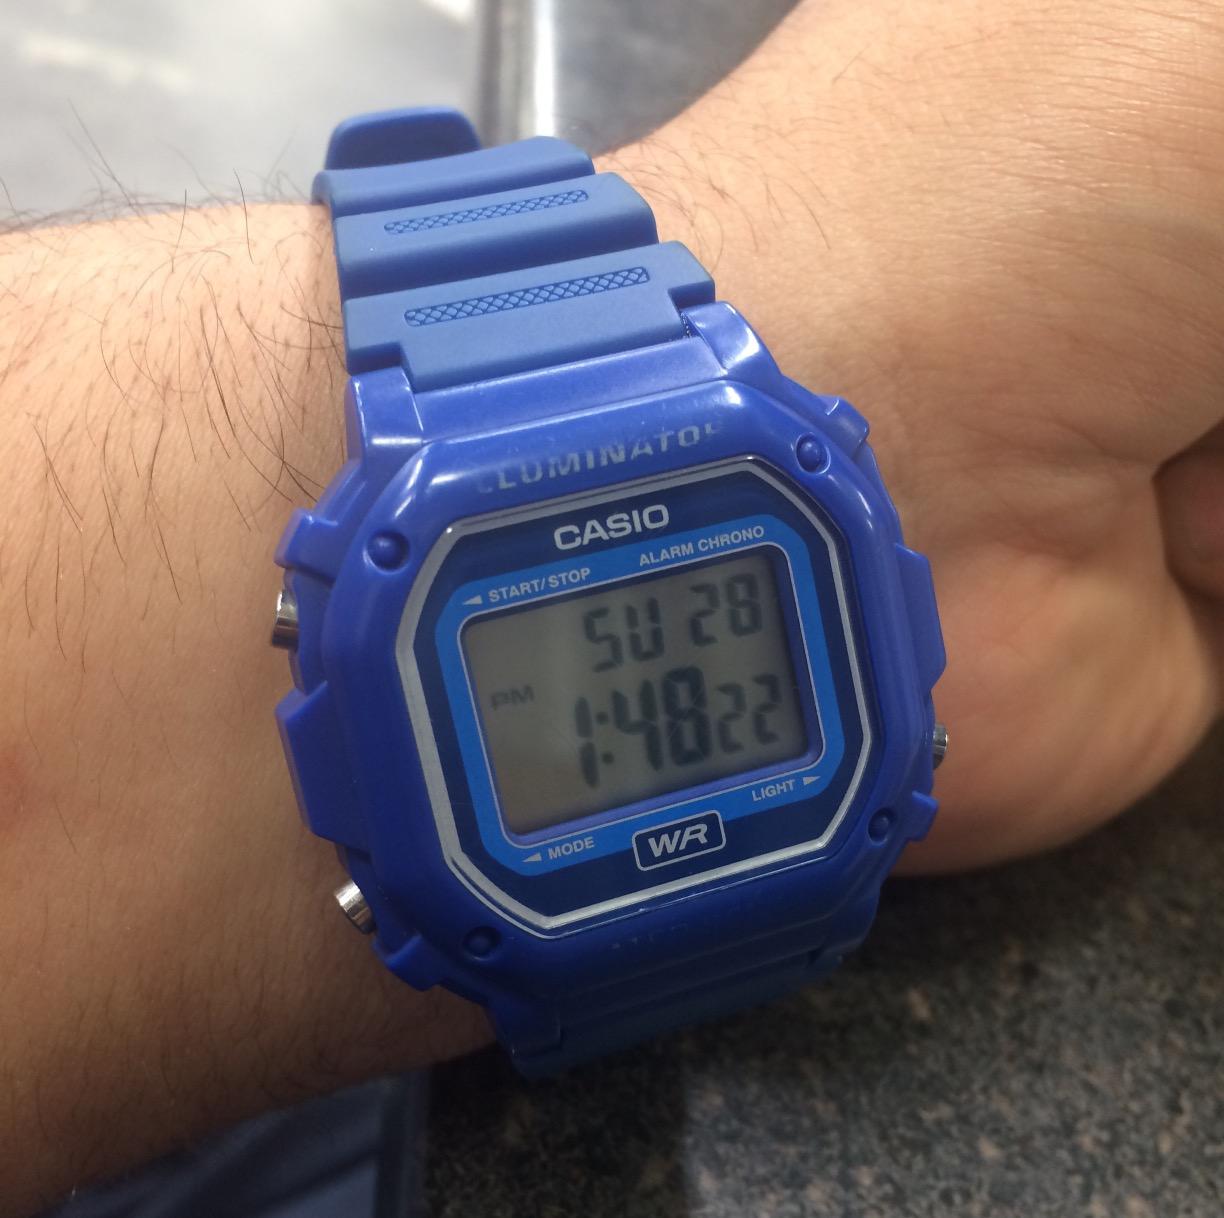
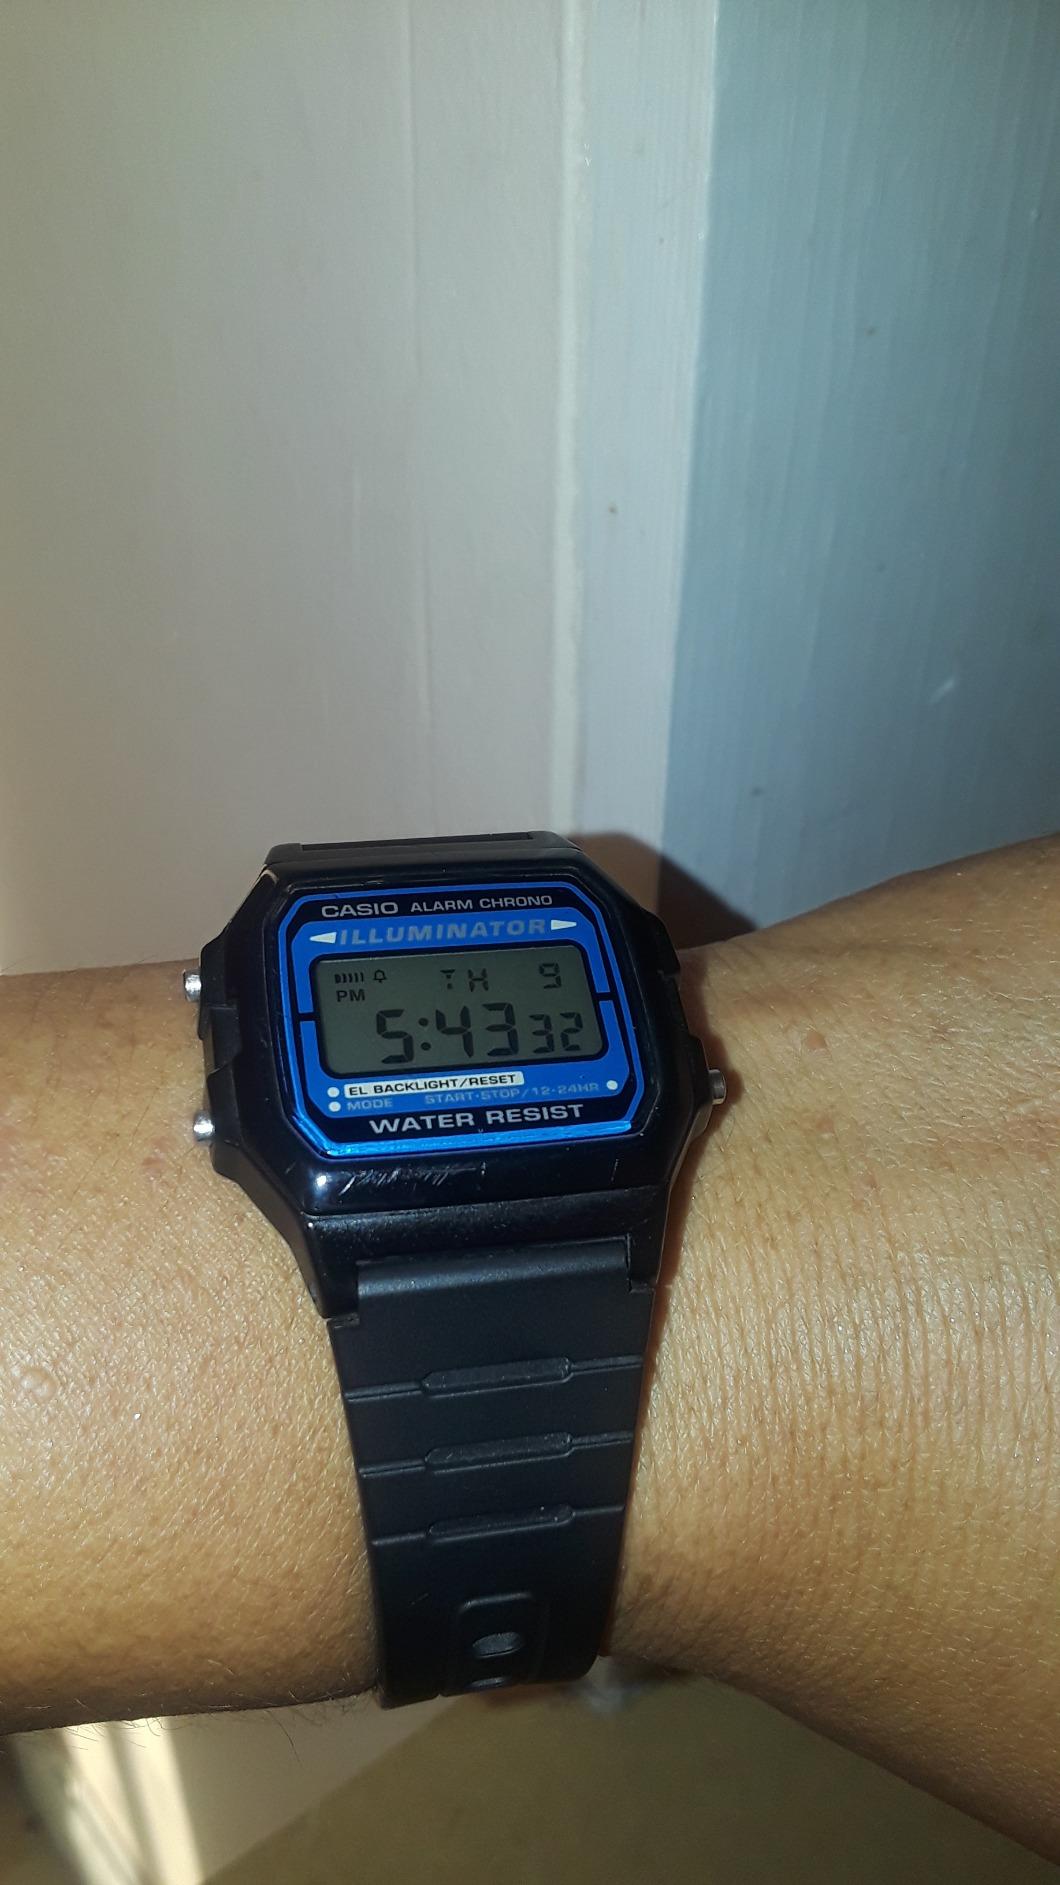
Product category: accessories_watch
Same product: no